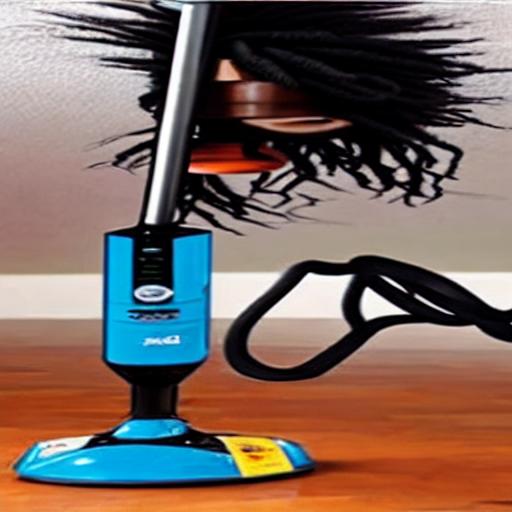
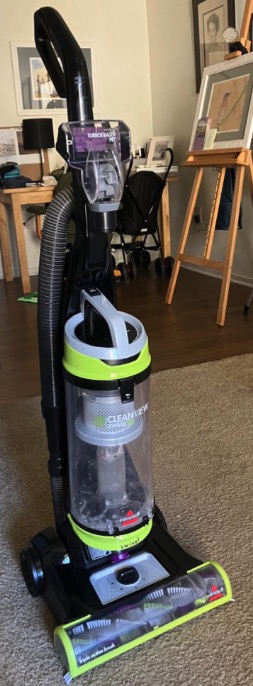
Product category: items_vacuum
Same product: no